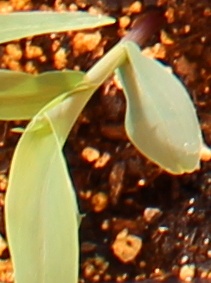
Label: Corn